Sussex County, New Jersey

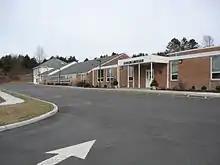
Fredon Elementary School in Fredon Township offers a comprehensive K-6 education. The school was awarded the National Blue Ribbon Award for Academic Excellence by the U.S. Department of Education in 2001.

Pursuant to Article VII Section II of the New Jersey State Constitution, each county in New Jersey is required to have three elected administrative officials known as "constitutional officers". These officers are the County Clerk and County Surrogate (both elected for five-year terms of office) and the County Sheriff (elected for a three-year term). Sussex County's constitutional officers are: